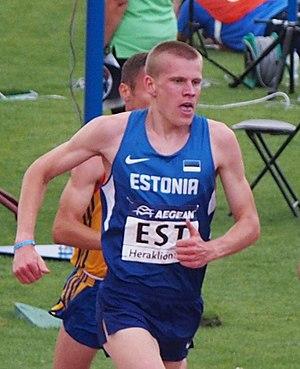
Kaur Kivistik est un athlète estonien, spécialiste du 3 000 mètres steeple.